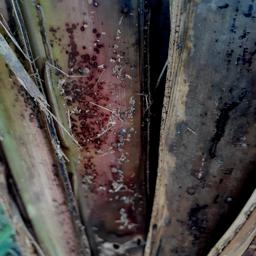
Label: PSEUDOSTEM WEEVIL